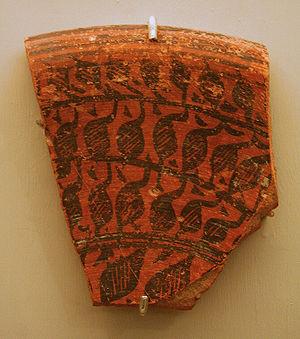
Harappa est un site archéologique situé dans la province du Pendjab, au Pakistan, à environ 20 km à l'ouest de Sahiwal.